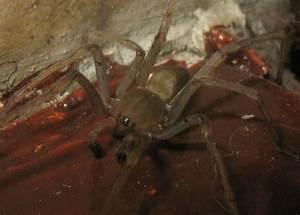
spider